Julian P. Hume

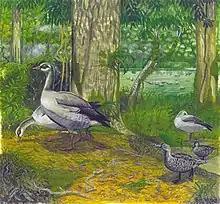
Restorations of Réunion shelducks (left, large) and Mascarene ducks (right, smaller) by Hume

His paintings of recently extinct species, especially birds, are a combination of art and science, with each painting reproduced in the most scientifically accurate way. His subjects include extinct species from islands around the world, especially the Hawaiian Islands and the Mascarenes. The dodo in particular has been illustrated on a number of occasions.